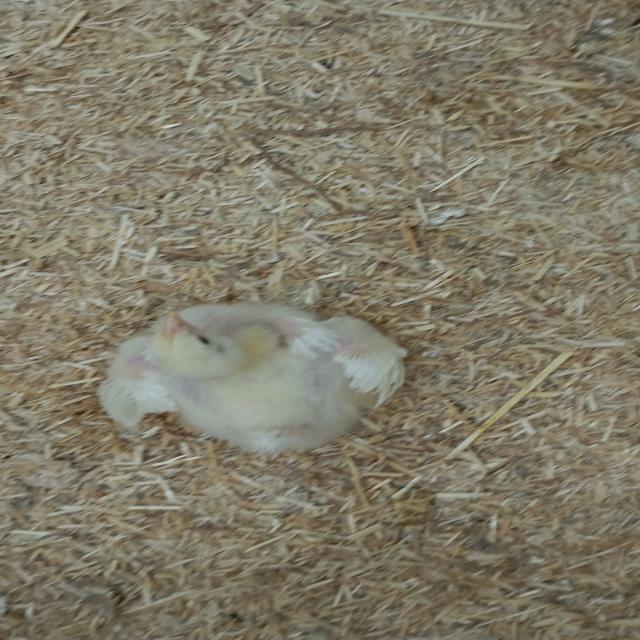
Weight: 422 g